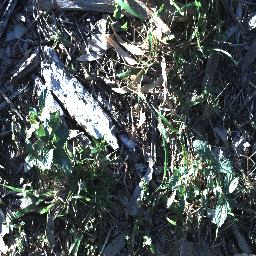
Label: snake_weed